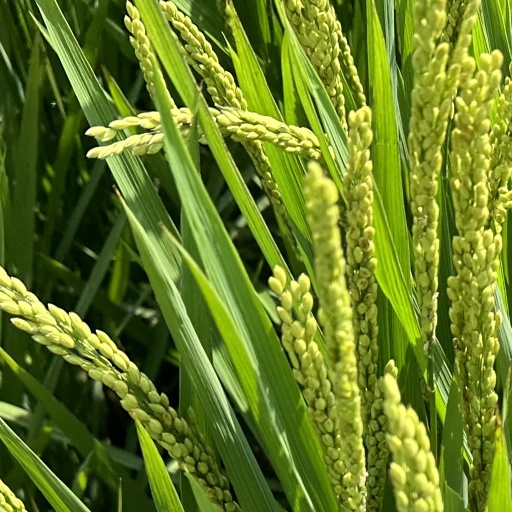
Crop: rice